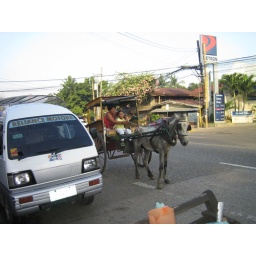
Faith Joy riding in a horse buggy called &amp;quot;Tartanilla&amp;quot; -one of the mode of public transportation in a particular street